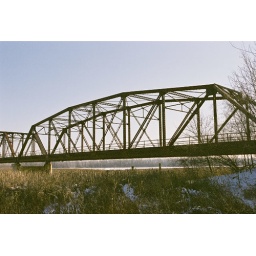
This bridge is closed. Replaced by the new Cedar Avenue bridge which carries highway 77 just south of the Mall of America.